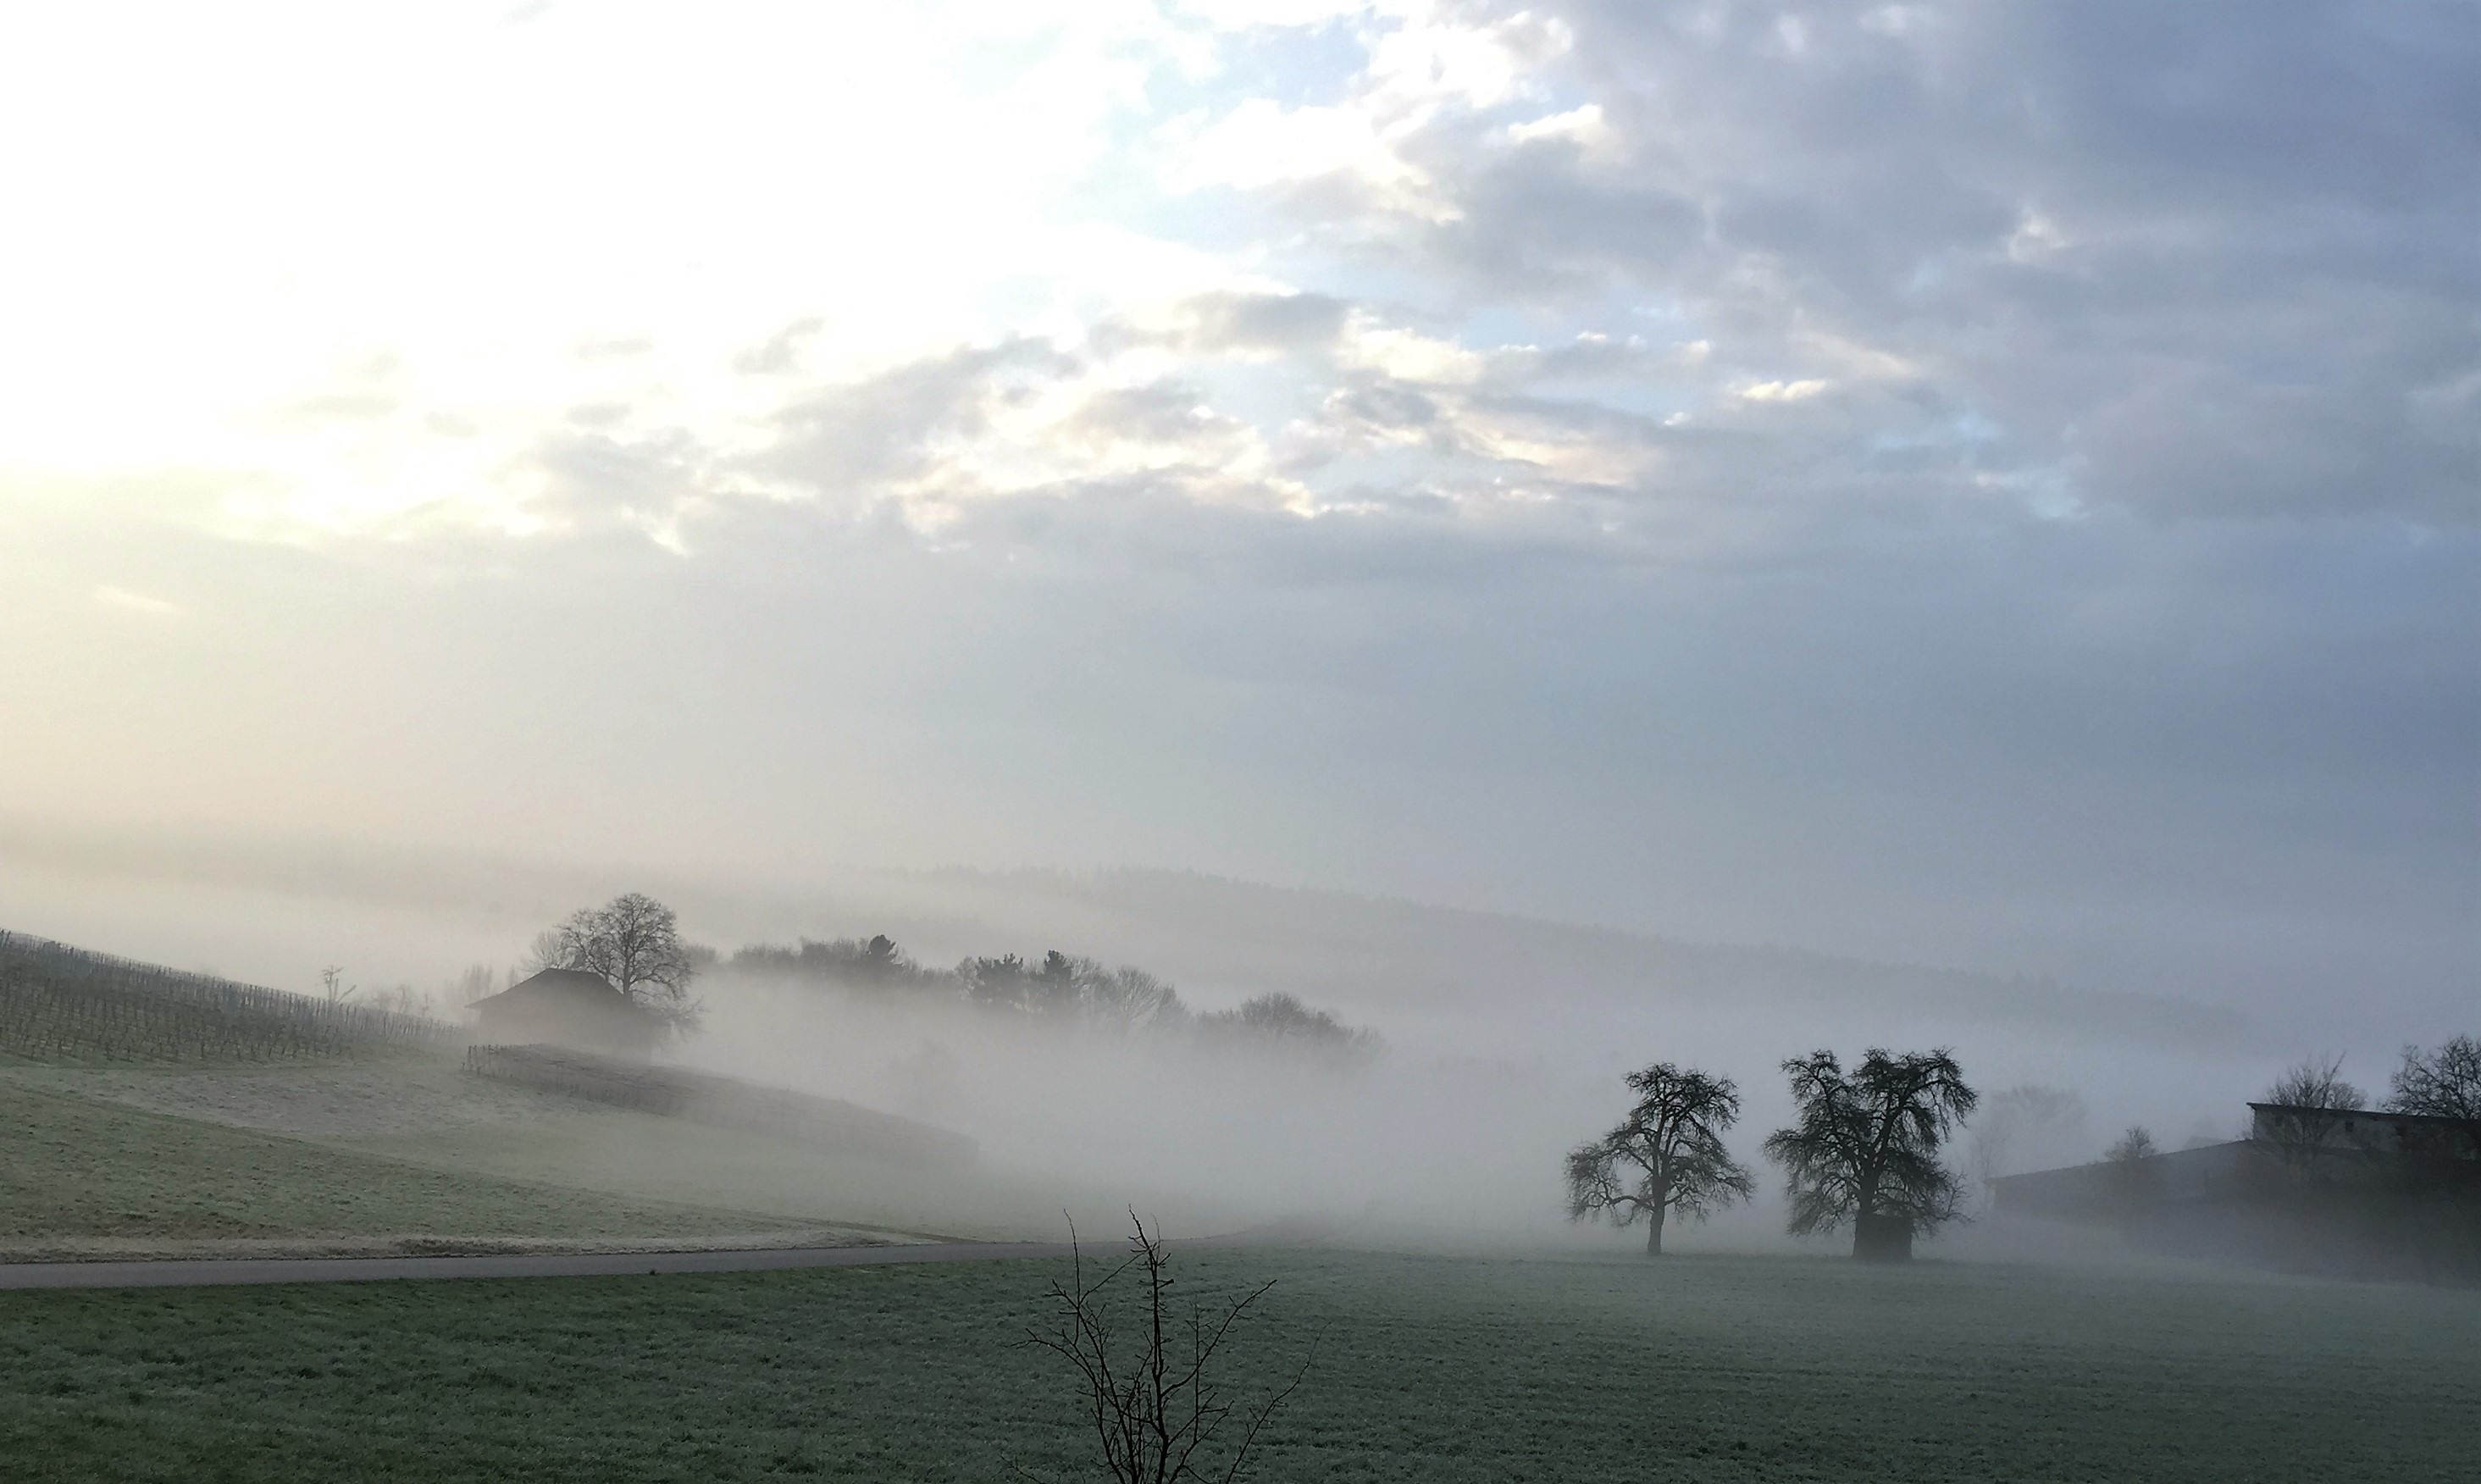
landscape, nature, horizon, mountain, cloud, fog, sunrise, mist, sunlight, morning, hill, dawn, atmosphere, dusk, weather, haze, plain, trees, clouds, mood, atmospheric phenomenon